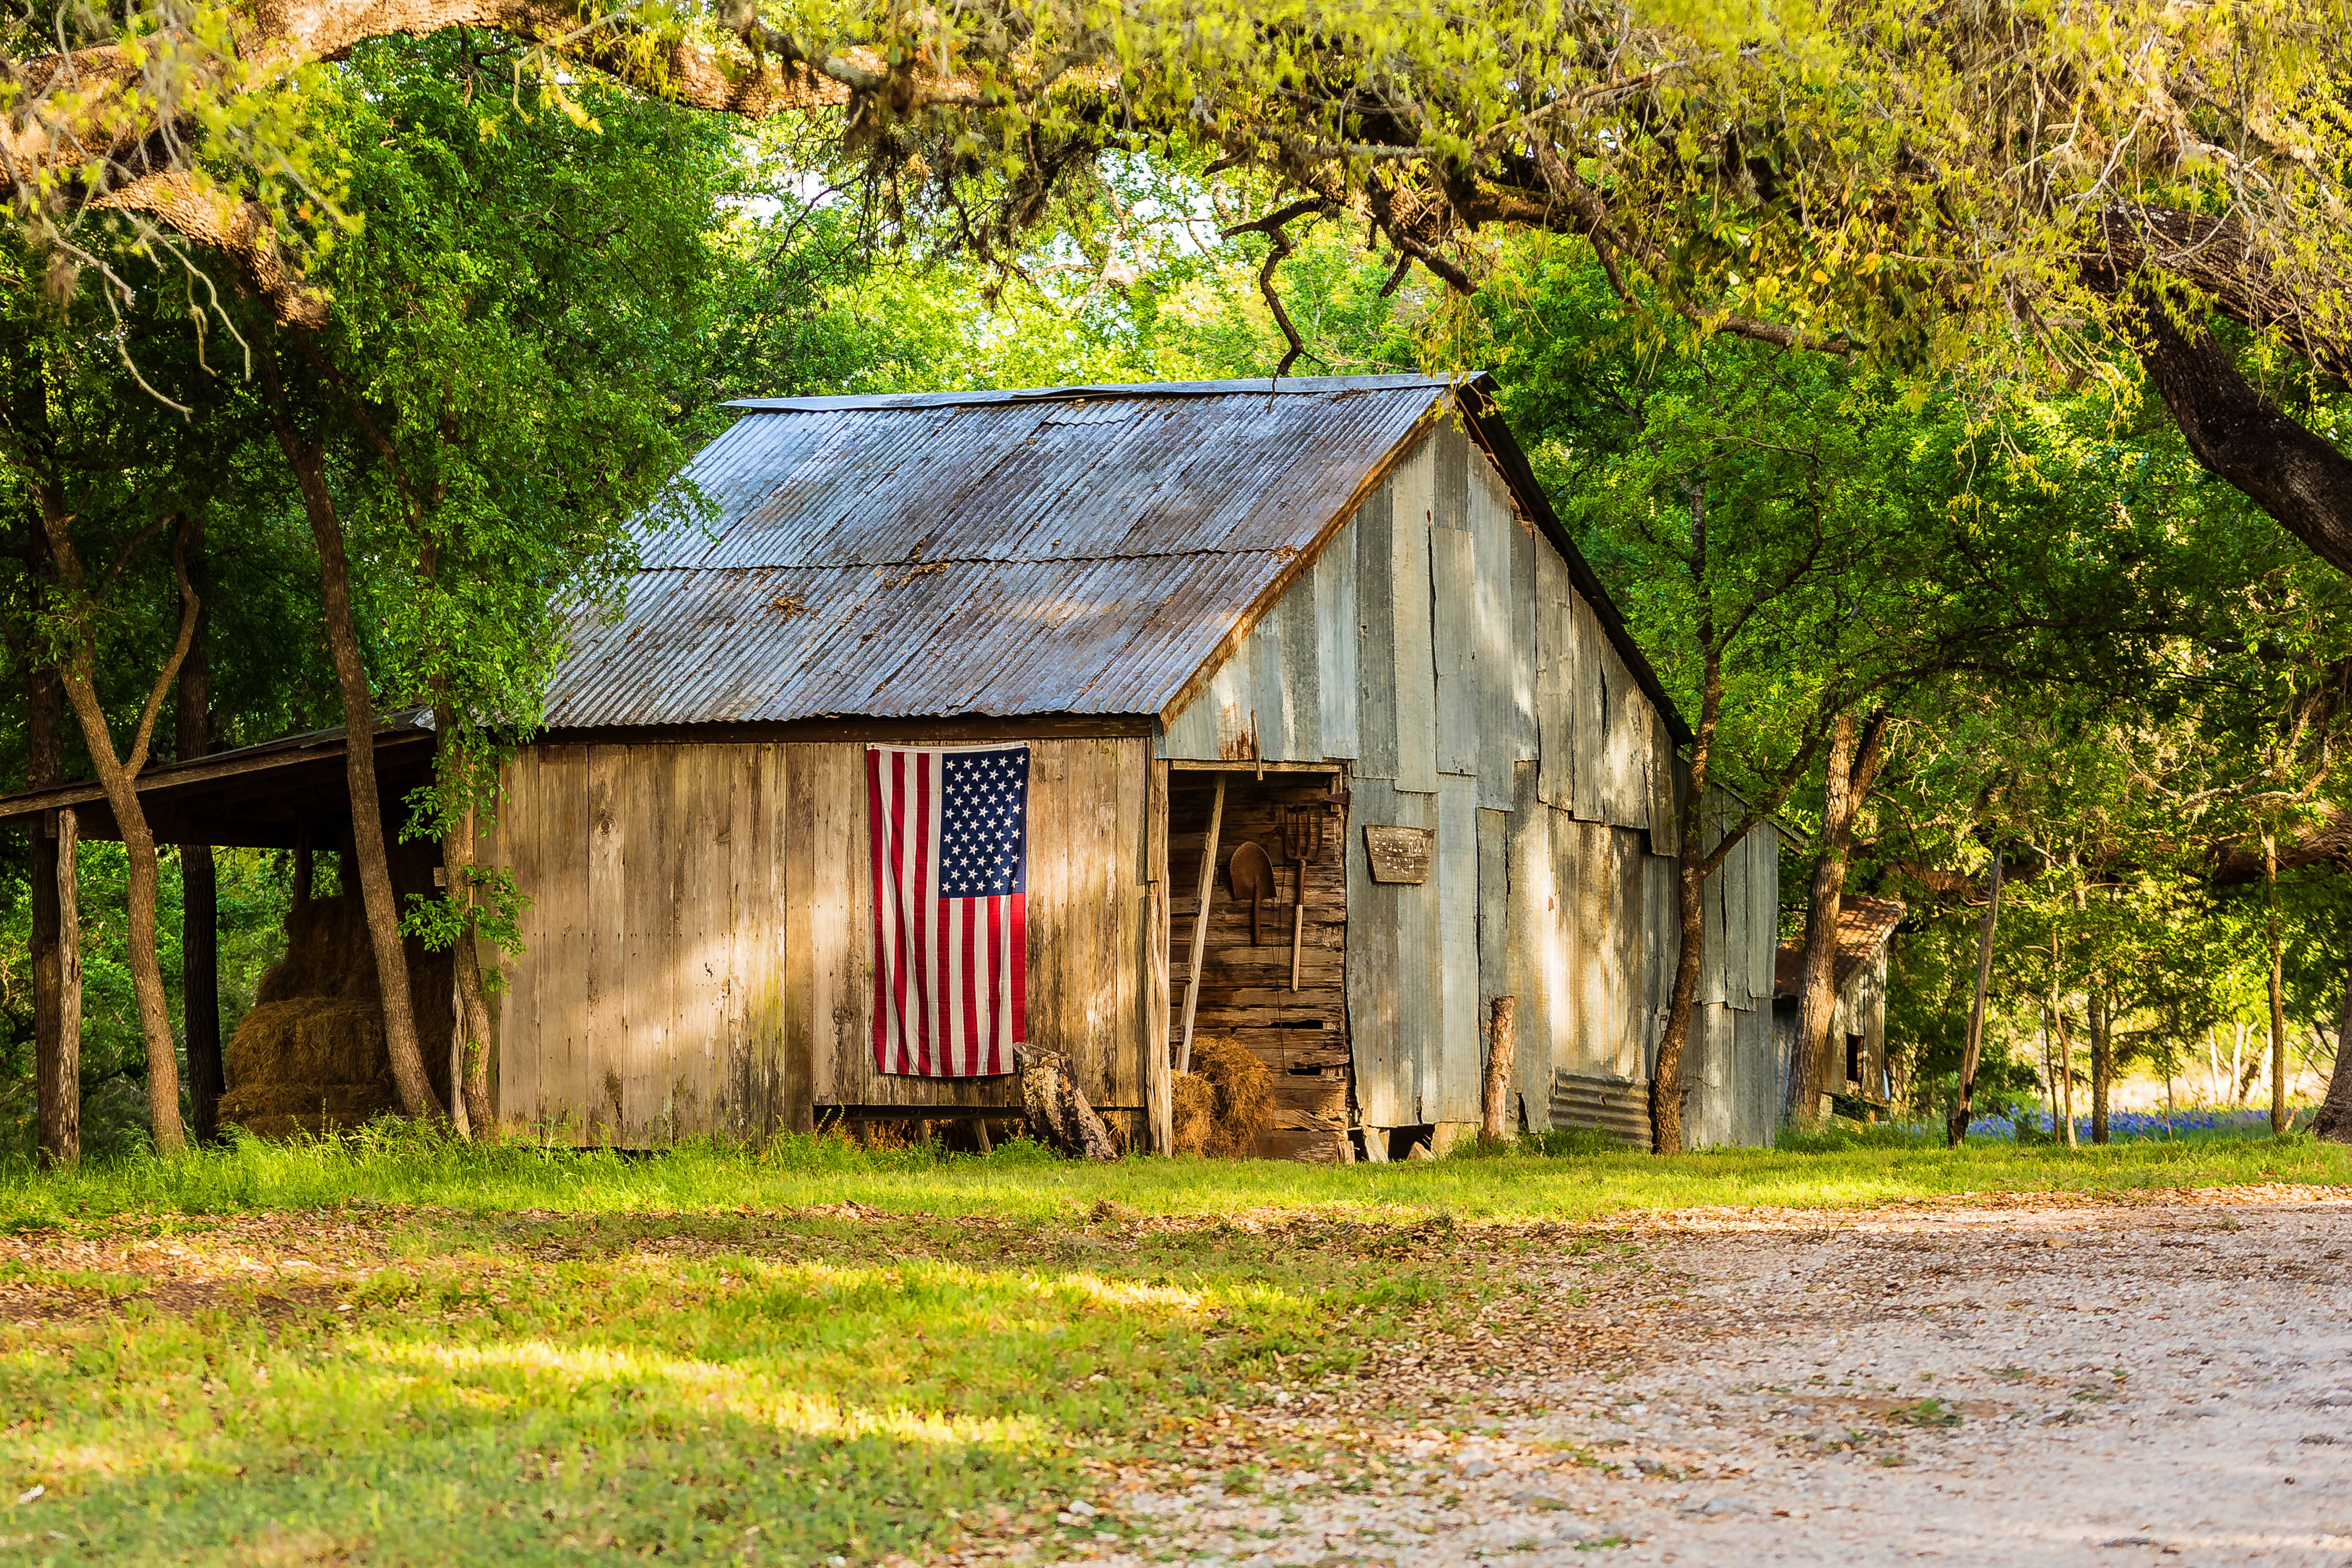
landscape, farm, countryside, house, building, old, barn, home, country, shed, rustic, summer, hut, village, shack, rural, cottage, farmhouse, log cabin, rural area